The King's House, Salisbury

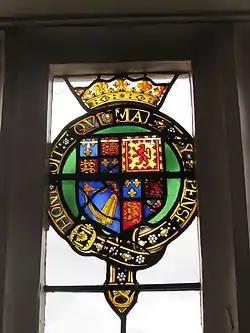
The window showing the gartered arms of Henry Frederick, Prince of Wales

In 1803 the house reverted to single occupancy for a short period, during which the tenancy was held by Sir John Slade from 1808–1852, although he ceased living there from 1829. Slade made a number of alterations including removing windows and adding buttresses to the east front, using the Abbot’s Room as the main entrance and adding a reeded white marble chimney piece to the fireplace. In 1837 the house was sub-divided again and occupied by a Mr Henry Brodribb, a solicitor and Miss Margaret Bazley (or Bazeley), headmistress of the Godolphin School, which was then housed in nearby Arundells. In 1837 the Godolphin School moved into the King's House and was transferred in 1848 when an outbreak of cholera in the city forced its evacuation to premises on Milford Hill in another part of Salisbury.